Agostino Valier

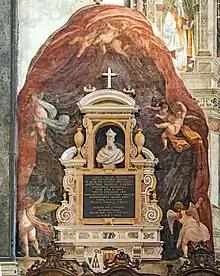
Monument to Agostino Valier Cathedral of Verona

Valier wrote a biography of Carlo Borromeo shortly after his death in 1584, and a history of Venice to 1580. He later became prefect of the Congregation of the Index. The atmosphere of close scrutiny of works is thought to have affected his wish for publication in his own lifetime. One work left unpublished was "Philippus sive de laetitia Christiana", referencing Filippo Neri in its title, and dwelling on Carlo Borromeo and his nephew Federigo Borromeo, whom Valier had mentored, in a neostoic vein.